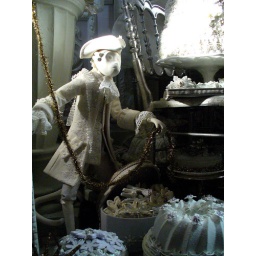
Detail of Colonial monkey in Bergdorf Goodman 2008 Holiday themed window